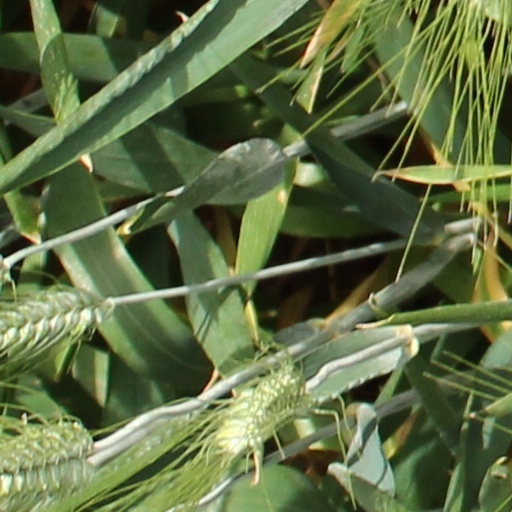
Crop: wheat